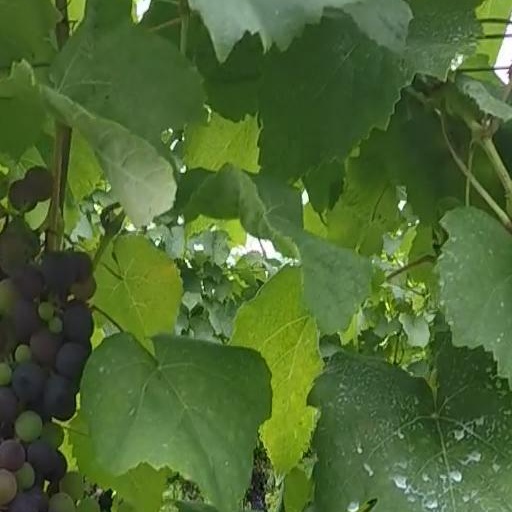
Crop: grape